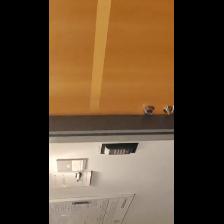
Label: NonHuman